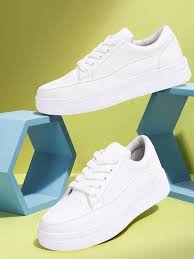
Label: Sneaker